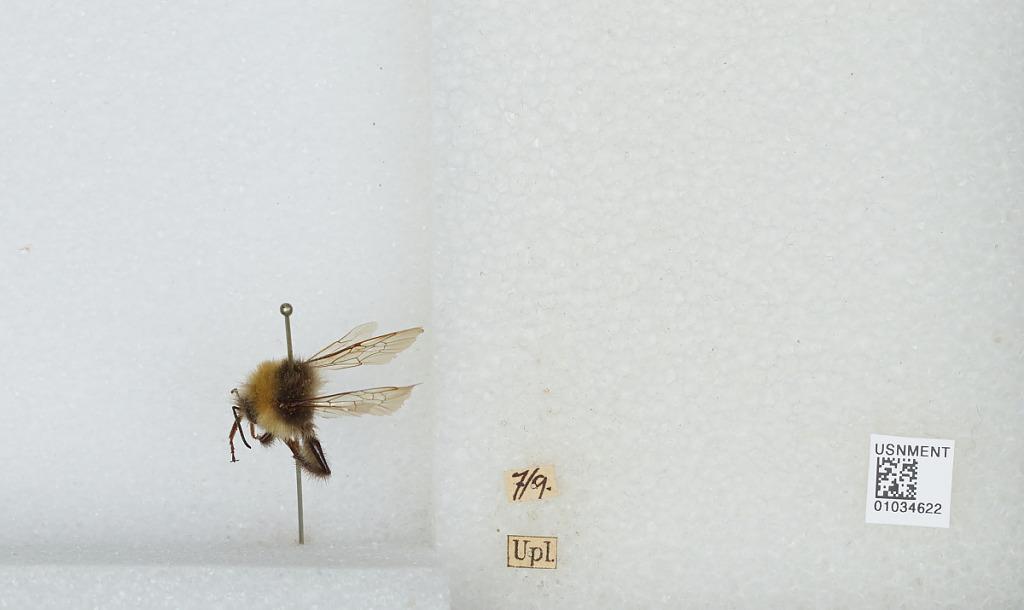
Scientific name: Bombus (Bombus) terrestris (Linnaeus)